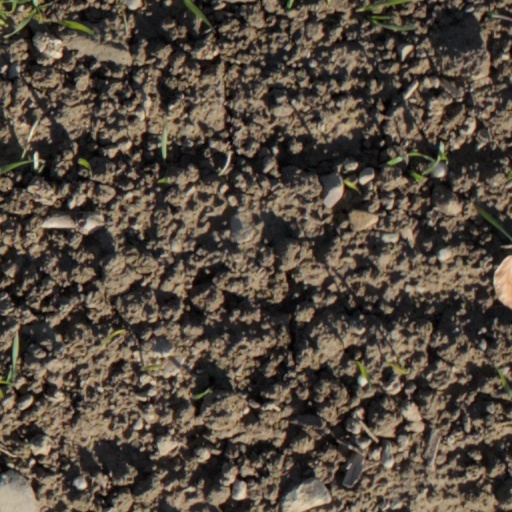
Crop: wheat